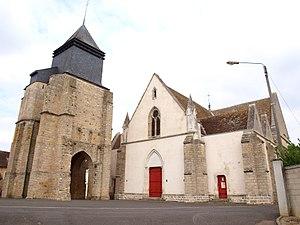
Malay-le-Grand (Yonne, France)